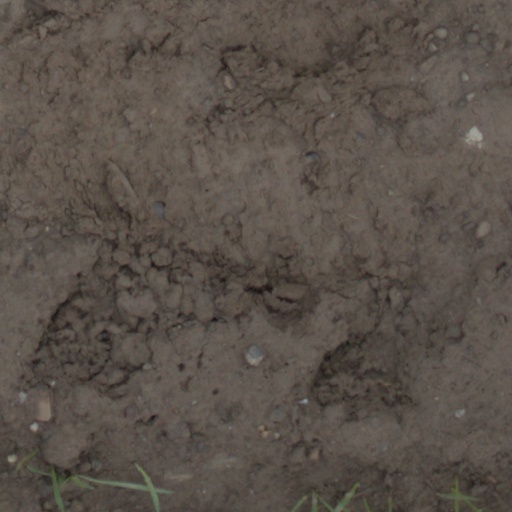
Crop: wheat